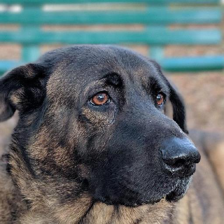
Label: animals